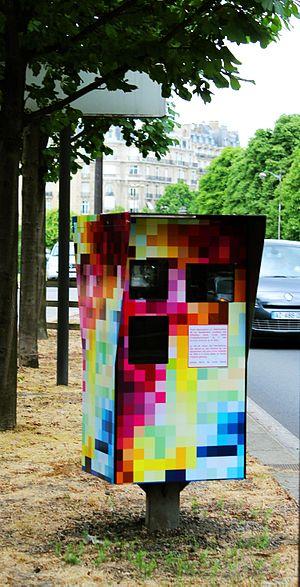
Radar Pixel au pont de l'Alma à Paris, France, habillé par Chat Maigre en 2011.
Le pixel art [pik.sɛl.aʁ], aussi appelé art du pixel ou art des pixels [aʁ.dy/de.pik.sɛl] au Québec, désigne une composition numérique qui utilise une définition d'écran basse et un nombre de couleurs limité. De fait, le matériau de base du pixel art est la représentation plastique du pixel. C'est-à-dire une surface plus ou moins carrée et colorée, comme composante élémentaire de toute création de pixel art. Ces contraintes de moyens minimalistes imposent une stylisation, au cœur d'une recherche esthétique où chaque pixel a son importance. Ainsi, créer une œuvre où les pixels seraient simplement discernables les uns des autres n'est pas une condition suffisante pour en faire du pixel art.